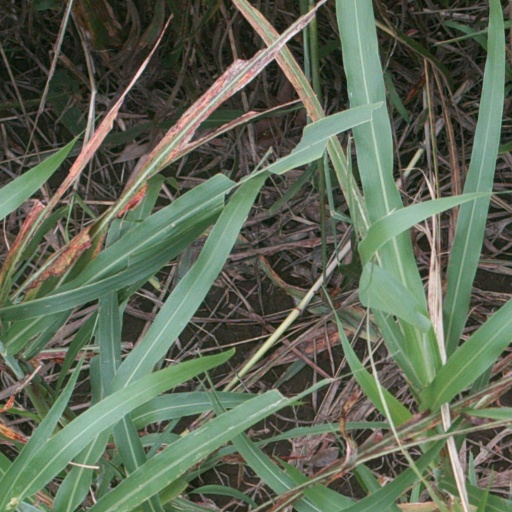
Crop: sorghum